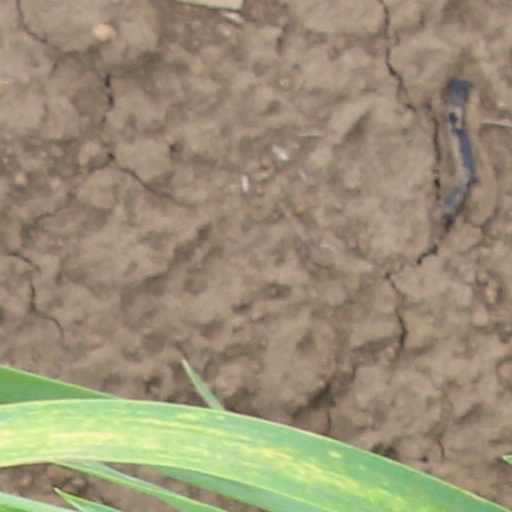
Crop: wheat